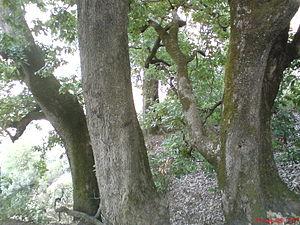
Assif El Hammam est une localité de la commune d'Adekar dans la Wilaya de Bejaia en Algérie.